Ronin (film)

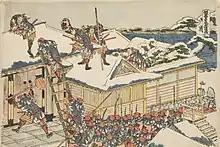
The 18th-century Japanese revenge of the forty-seven "rōnin" was the film's central metaphor.

Frankenheimer avoided using special effects in the car-chase scenes, previsualizing them with storyboards, and used the same camera mounts as those used on "Grand Prix". The actors were placed inside the cars while being driven at up to by Formula One driver Jean-Pierre Jarier and high-performance drivers Jean-Claude Lagniez and Michel Neugarten. The actors had enrolled at a high-performance driving school before production began. According to Lagniez, the car-stunt coordinator, it was a priority not to cheat the speed by adjusting the frame rate. He said, "When you do, it affects the lighting. It is different at 20 frames than at 24 frames." However, Fraisse said, "Sometimes, but not very often, we did shoot at 22 frames per second, or 21." Point-of-view shots from cameras mounted below the cars' front fender were used to deliver a heightened sense of speed.